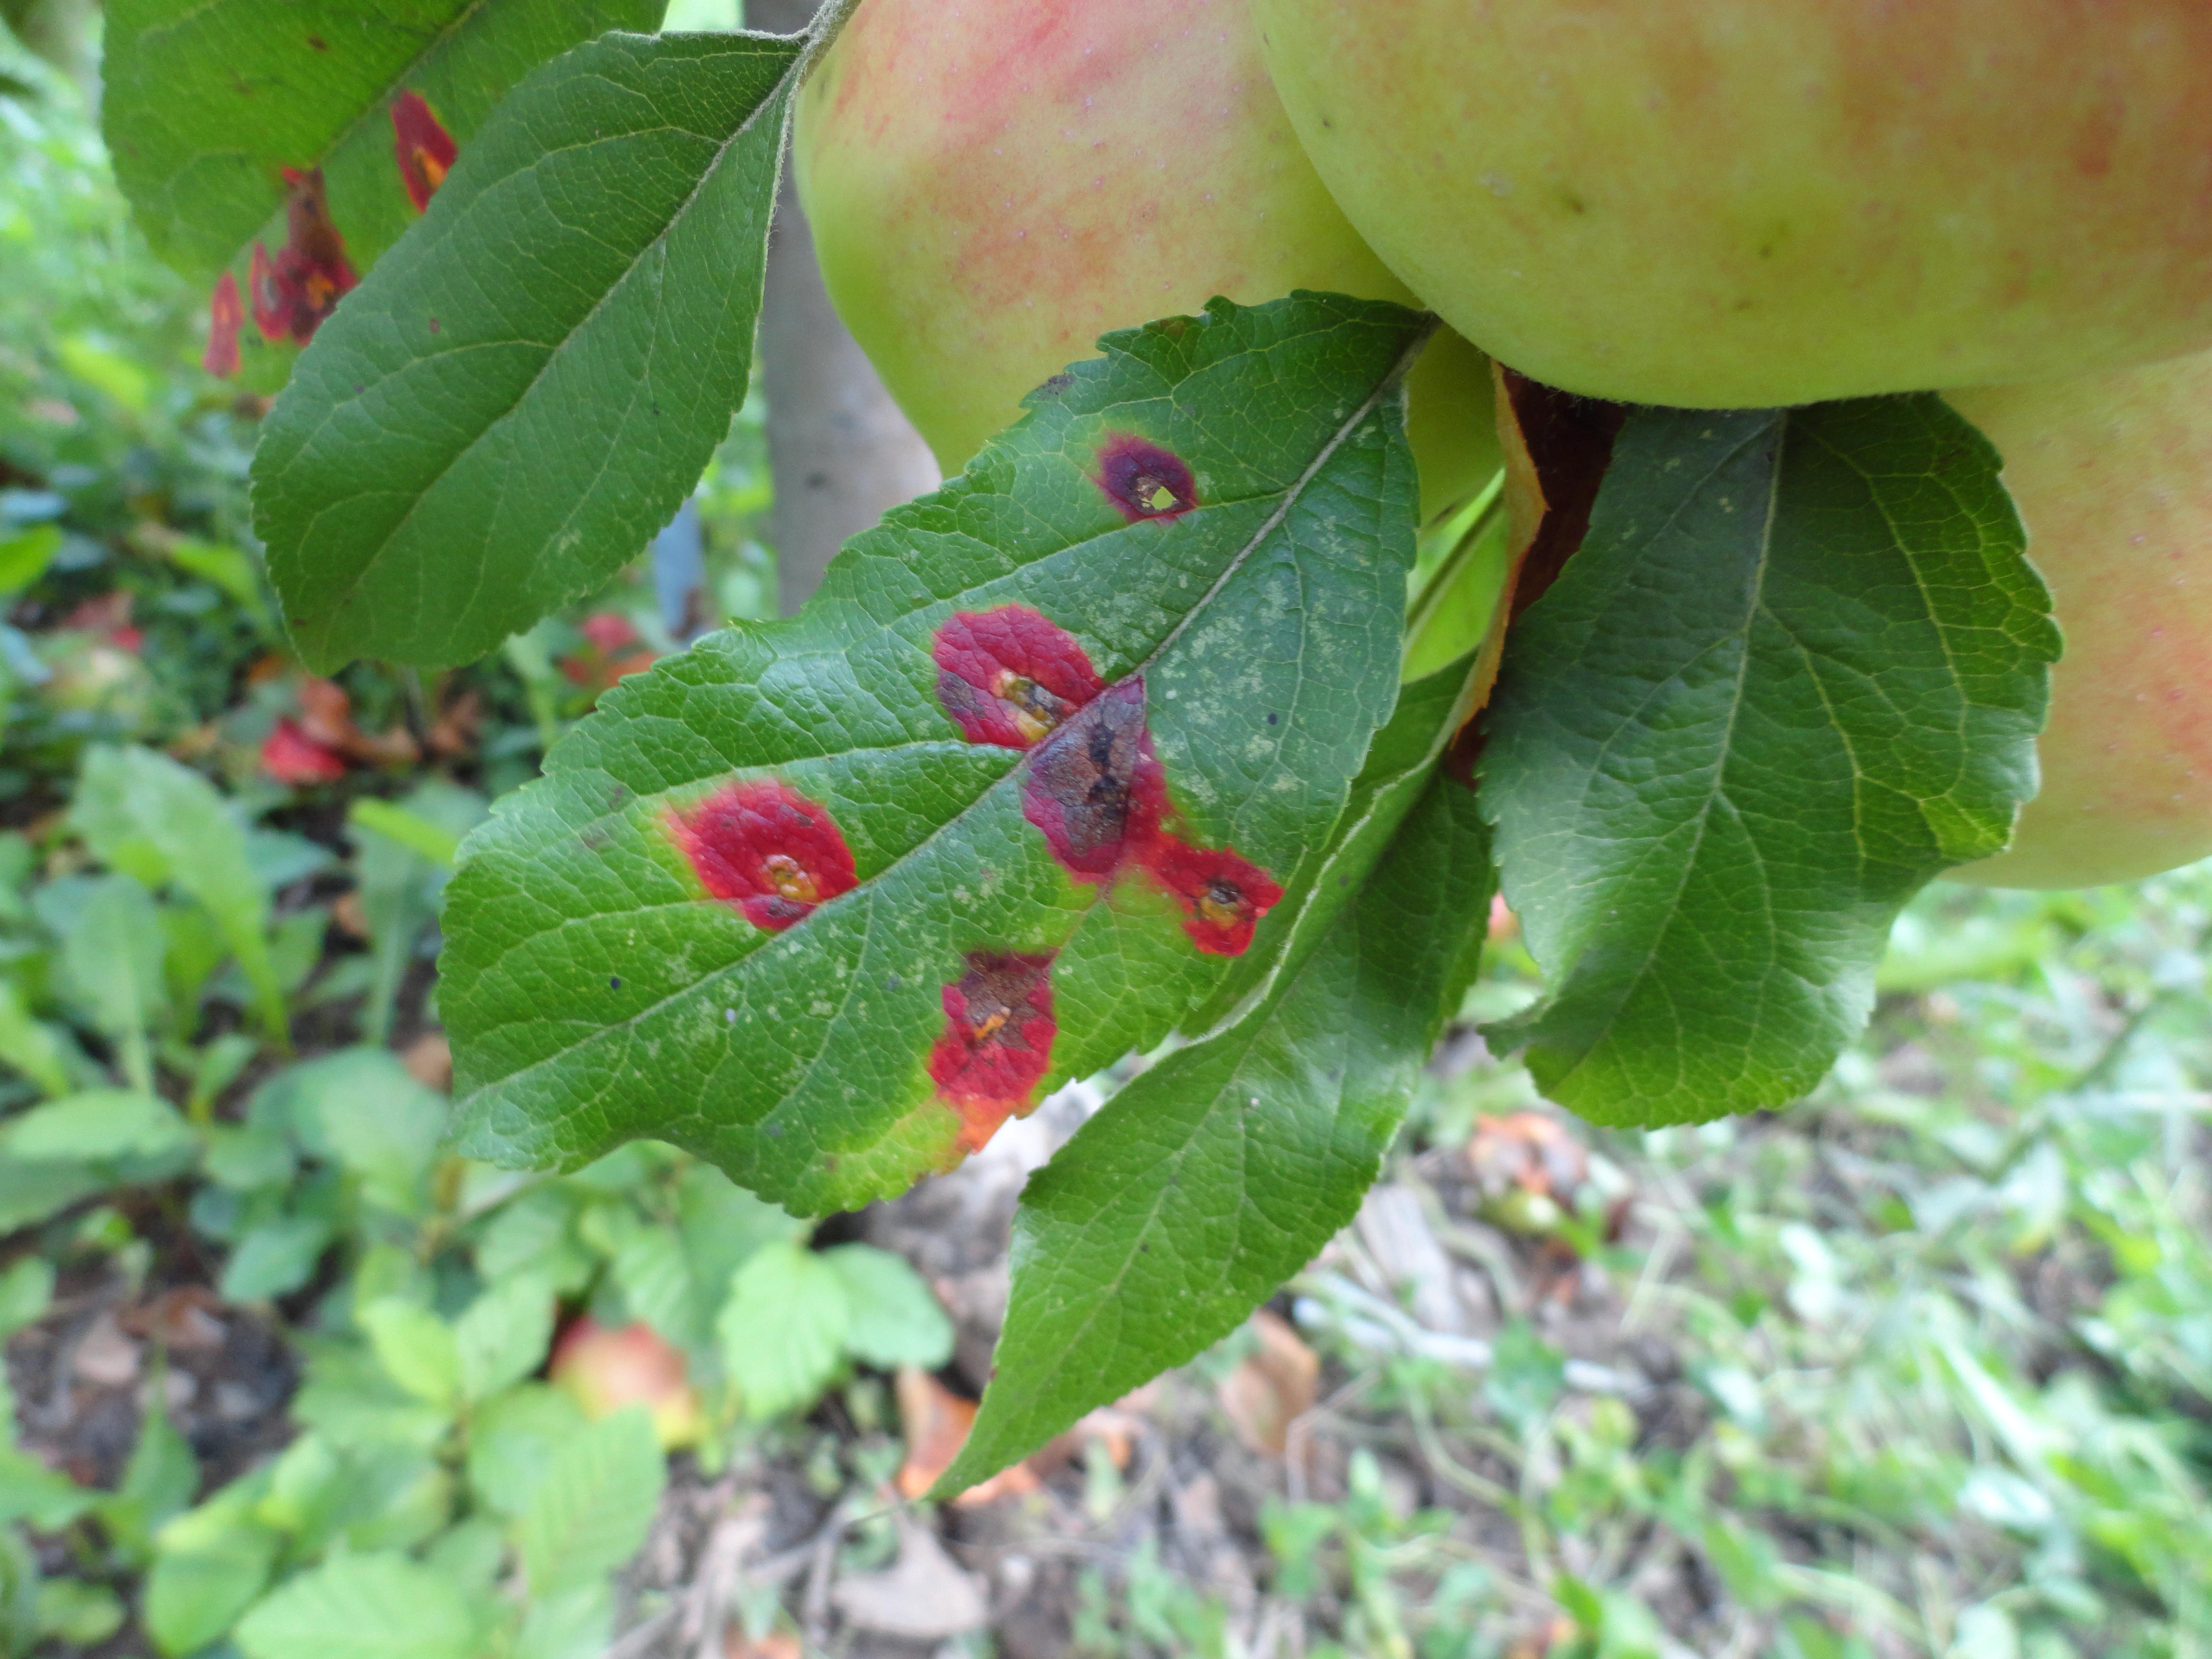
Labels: rust